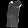
Label: T - shirt / top